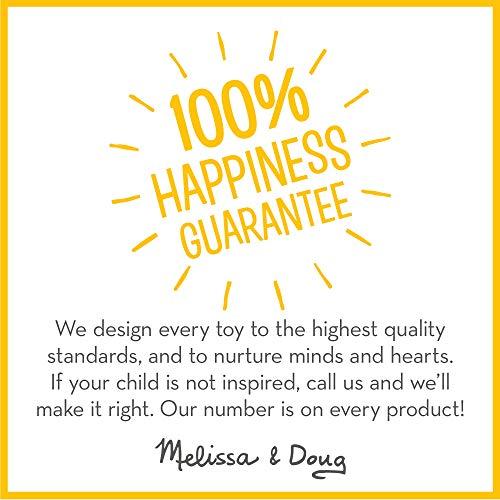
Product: Melissa & Doug Giant Rhinoceros - Lifelike Stuffed Animal (nearly 3 feet long)
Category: Toys & Games | Stuffed Animals & Plush Toys | Plush Puppets
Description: Plush body looks just like a real rhinoceros.
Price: $51.00
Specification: ProductDimensions:36x14x16inches|ItemWeight:4.5pounds|ShippingWeight:4.85pounds(Viewshippingratesandpolicies)|DomesticShipping:ItemcanbeshippedwithinU.S.|InternationalShipping:ThisitemcanbeshippedtoselectcountriesoutsideoftheU.S.LearnMore|ShippingAdvisory:Thisitemmustbeshippedseparatelyfromotheritemsinyourorder.Additionalshippingchargeswillnotapply.|ASIN:B00LH1X0J4|Itemmodelnumber:8832|Manufacturerrecommendedage:36months-15years